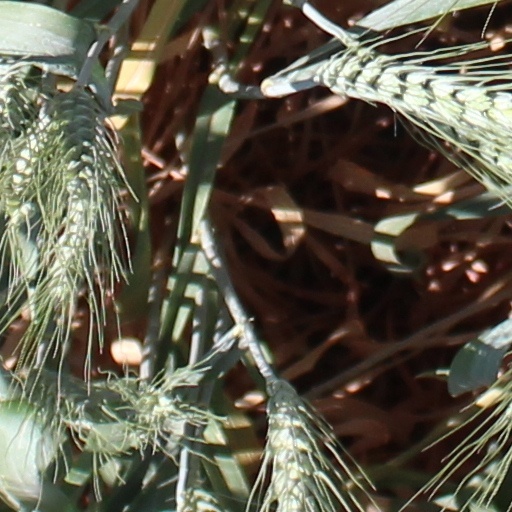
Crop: wheat